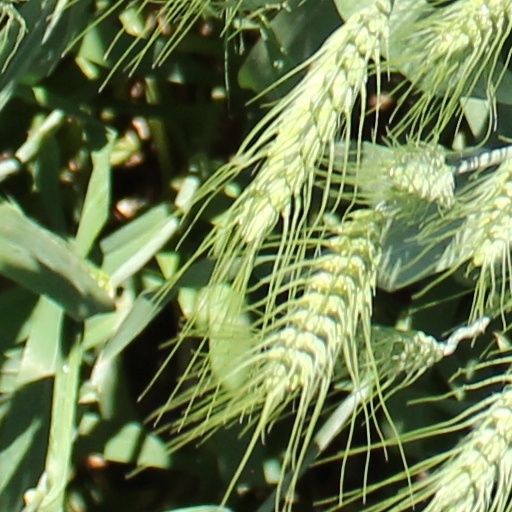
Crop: wheat